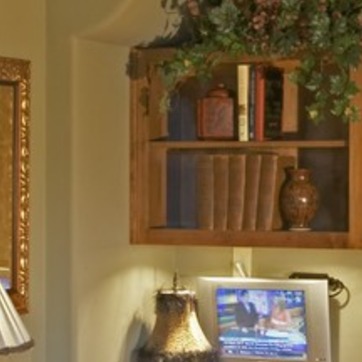
Material: paper